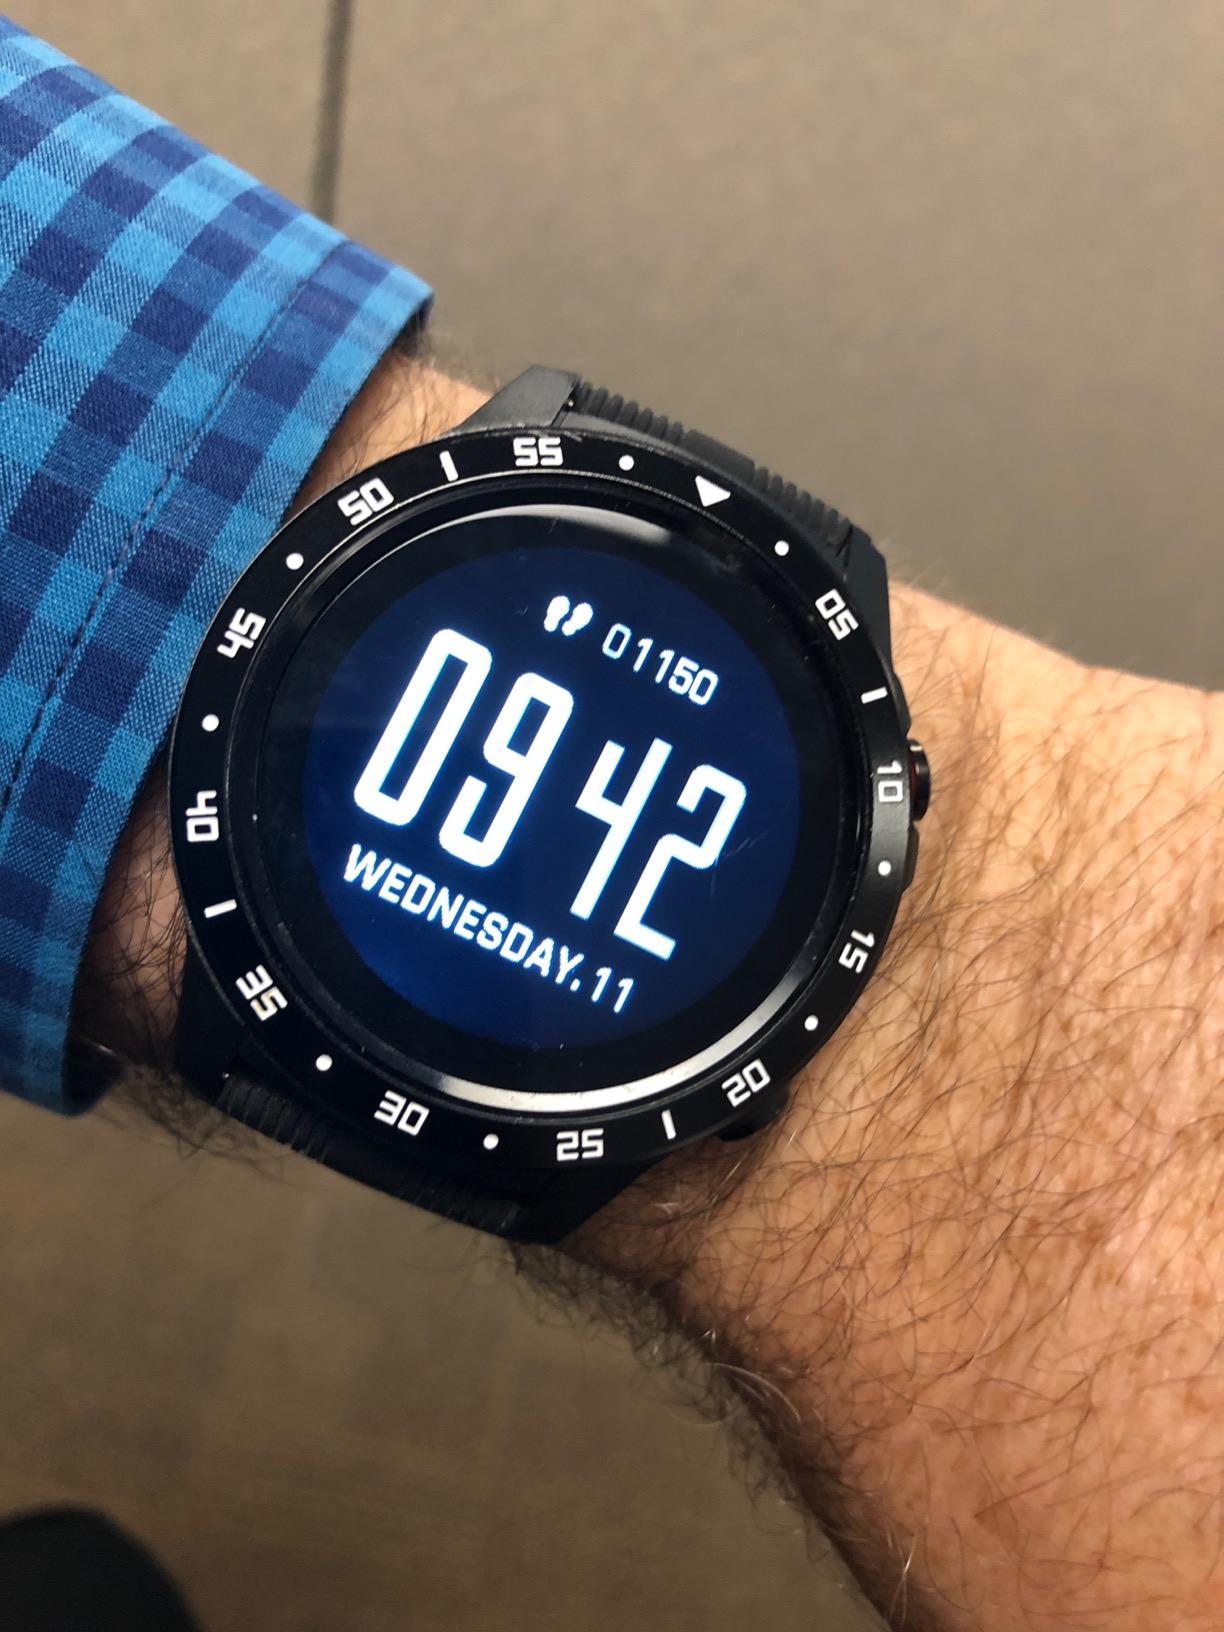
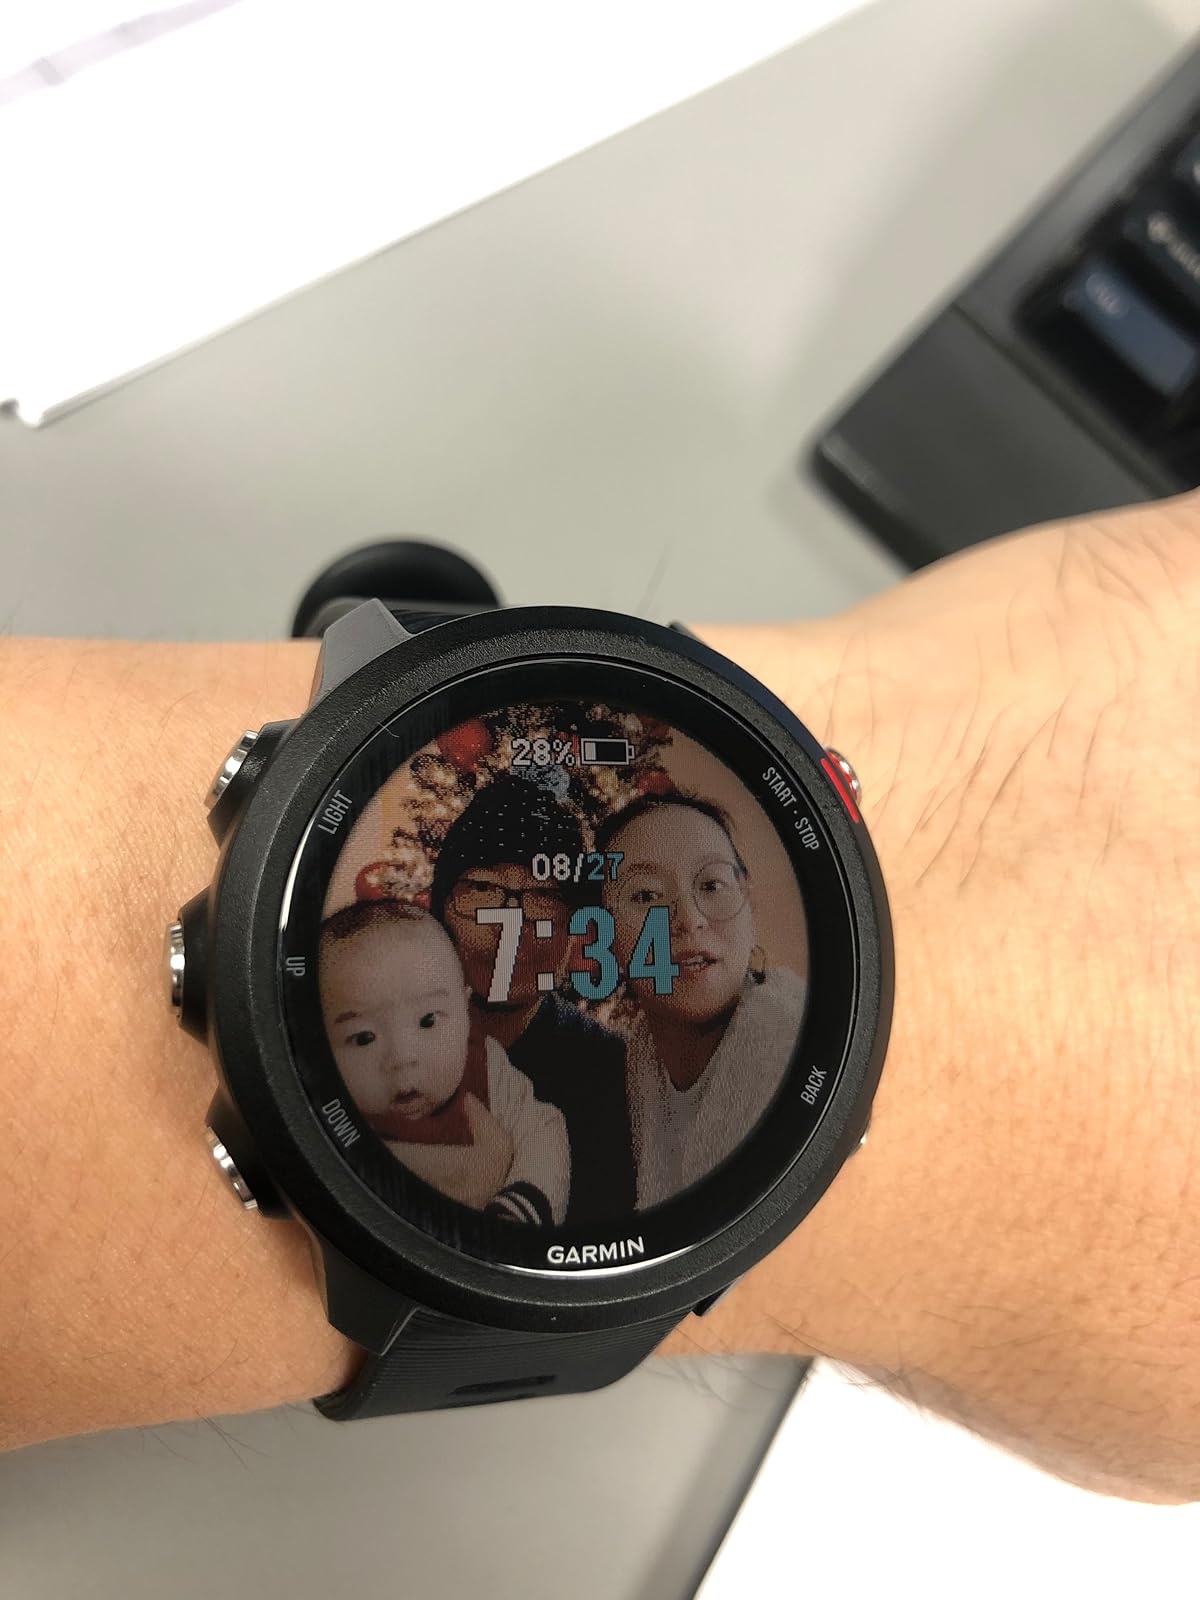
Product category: smartwatch
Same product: no